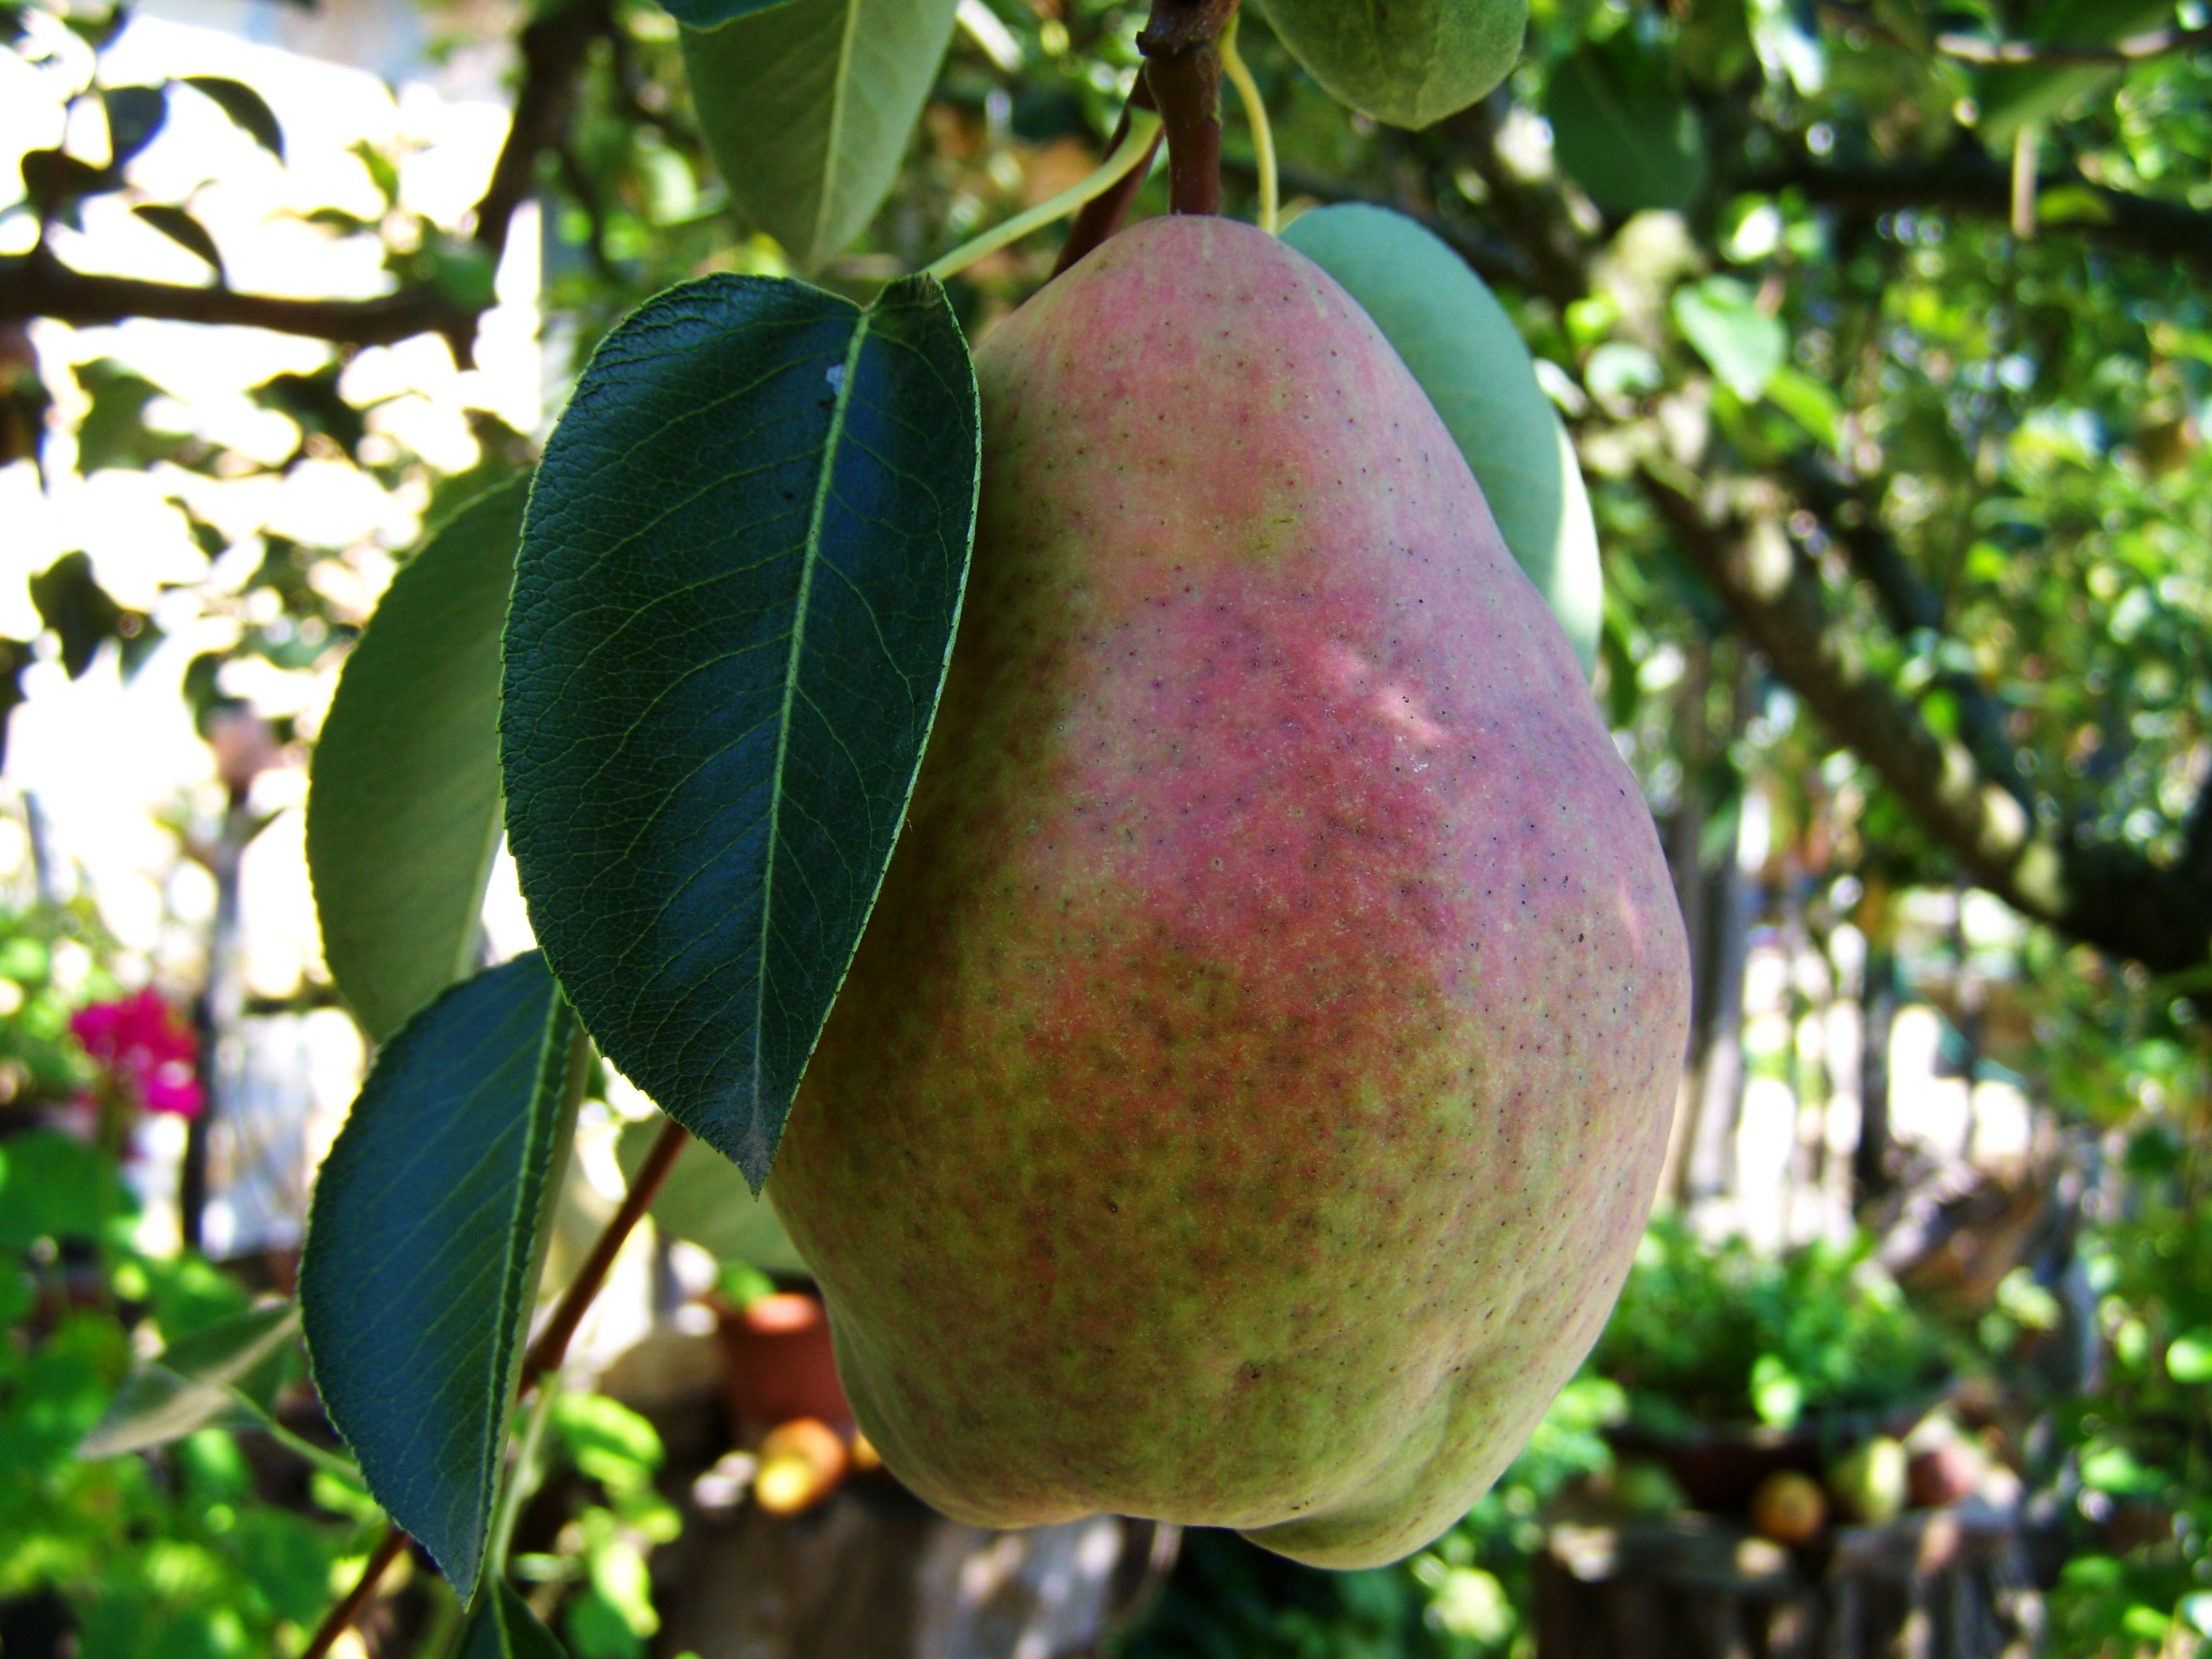
branch, plant, fruit, flower, food, produce, botany, pear, fruit tree, flowering plant, bitter orange, land plant